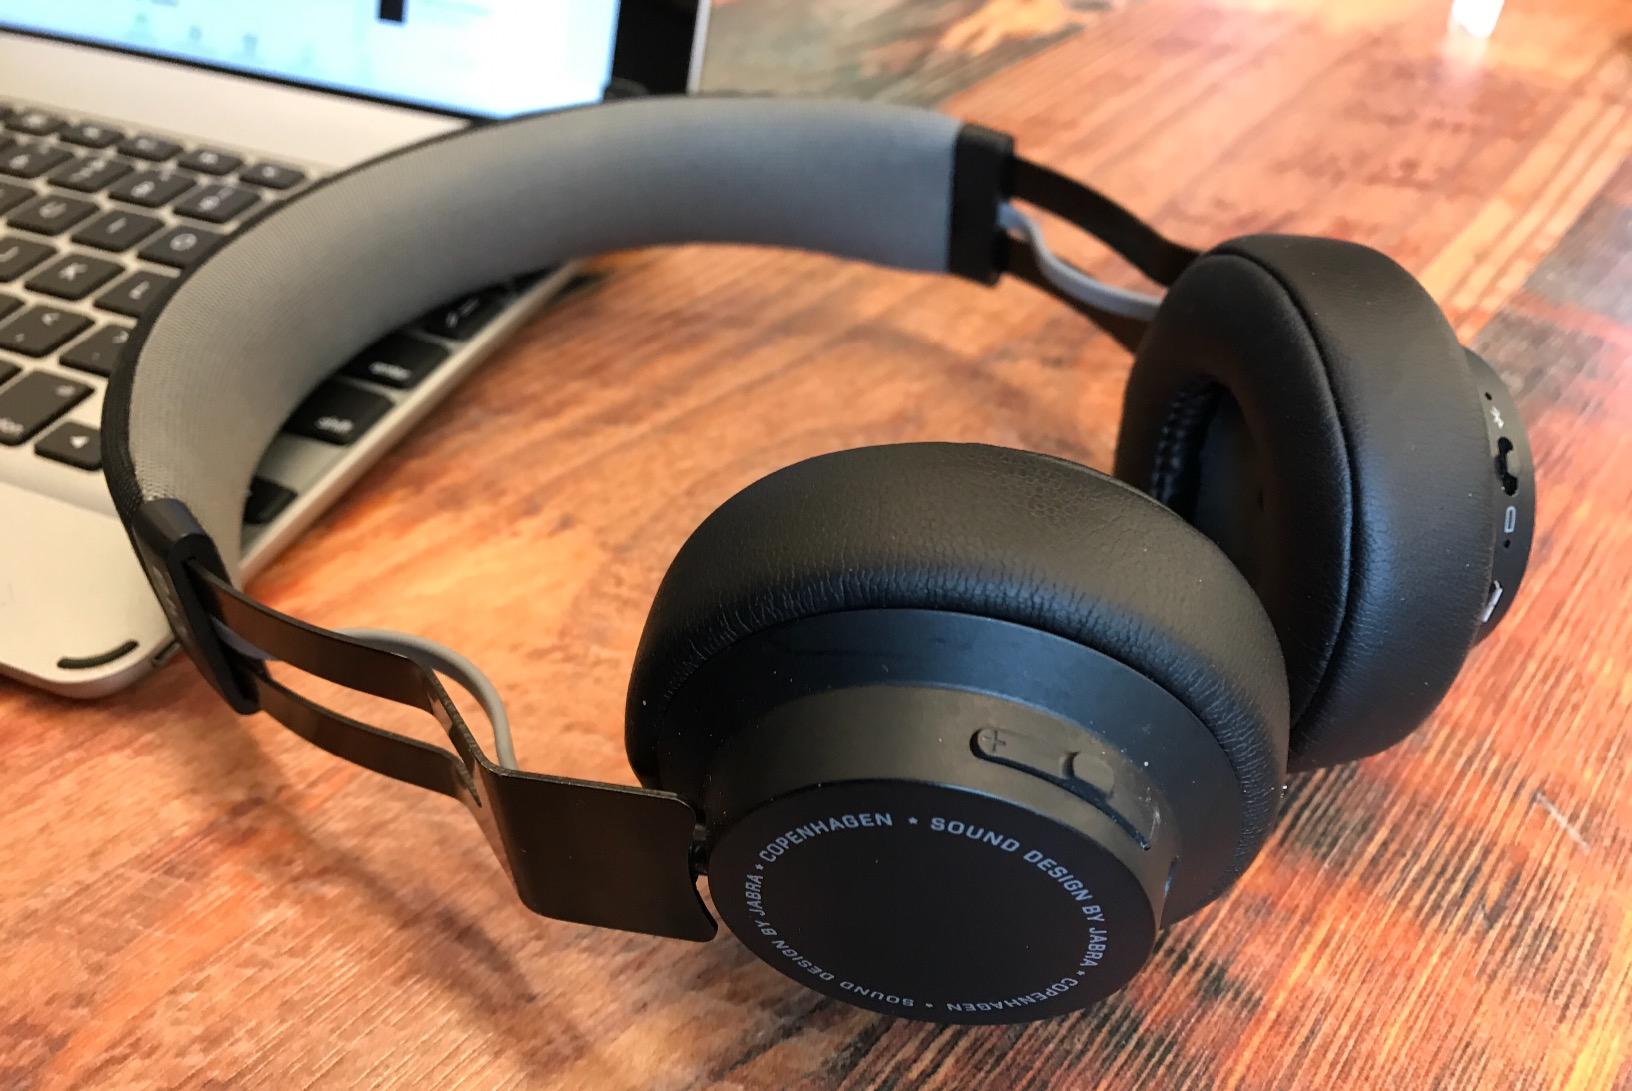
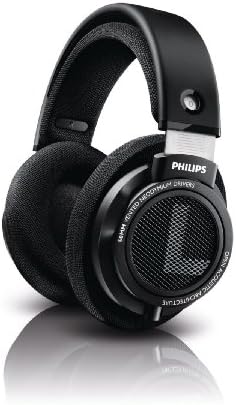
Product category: headphones
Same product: no